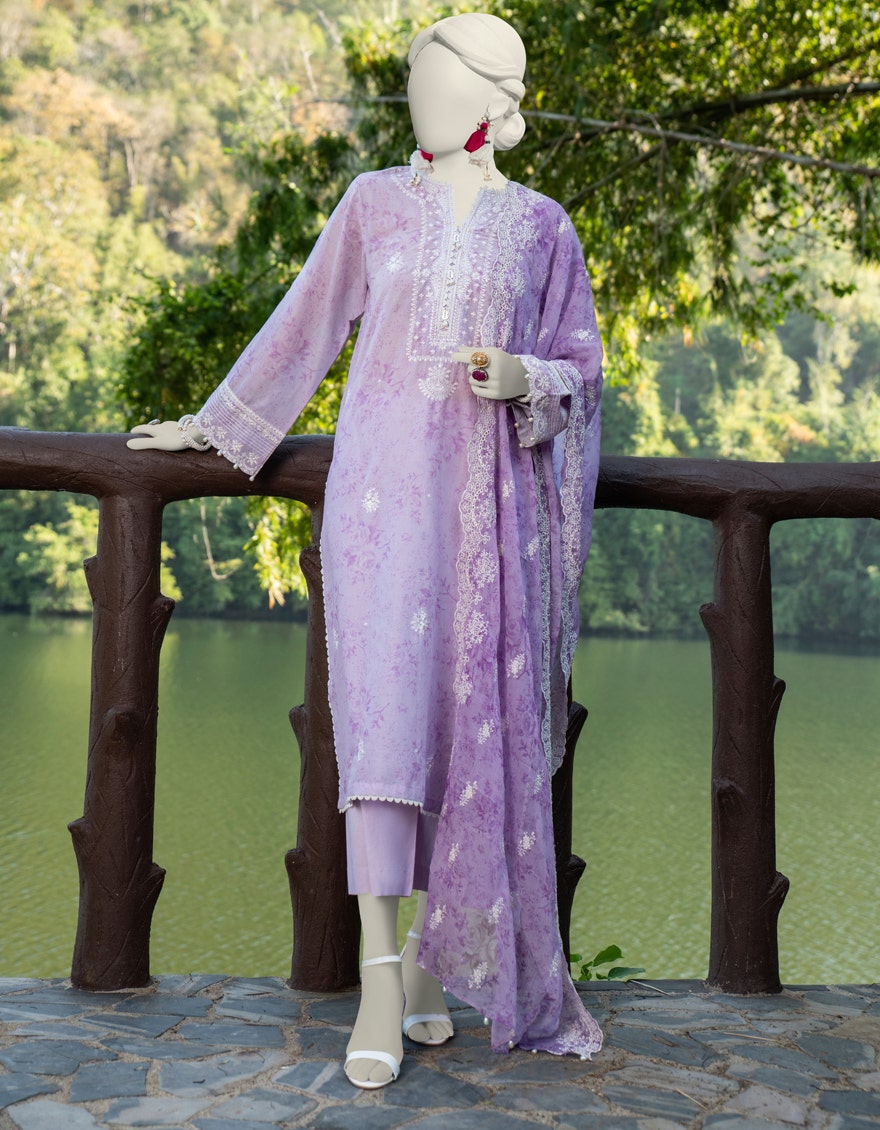
lavender embroidered three piece suit